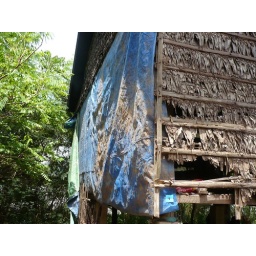
the entire wall has fallen off.. and is now covered over by a plastic canvas